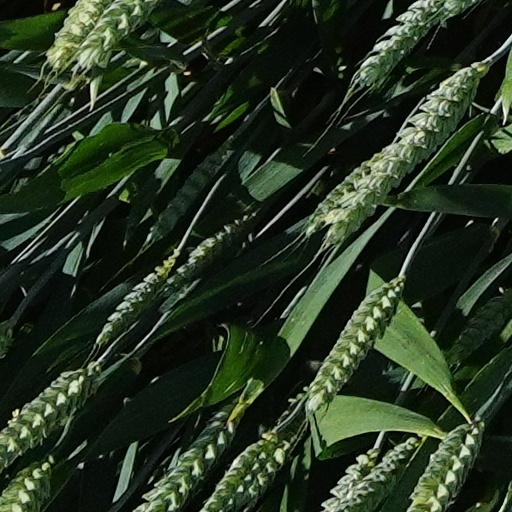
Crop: wheat